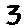
Label: 3